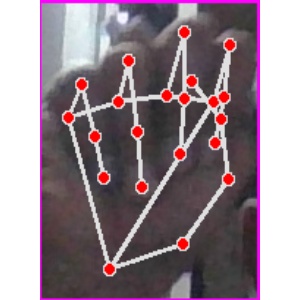
अक्षर: न